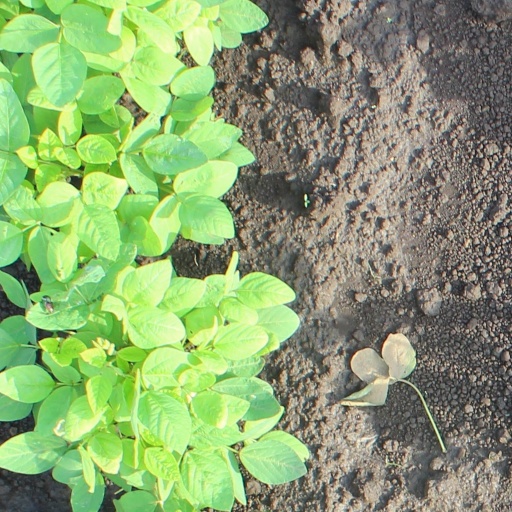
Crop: soybean